Ricardo Balaca

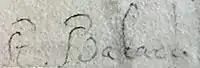
Signature in pencil on one of his watercolor drawings

Balaca was born in Lisbon. His father was the painter, José Balaca, who was temporarily living there, having gone into exile for political reasons. He began his artistic training in the family workshop and finished at the Real Academia de Bellas Artes de San Fernando in Madrid, where he studied with Federico de Madrazo. His talents displayed themselves at an early age; he was only thirteen when he had his first showing at the National Exhibition of Fine Arts, receiving "honorable mention".